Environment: real
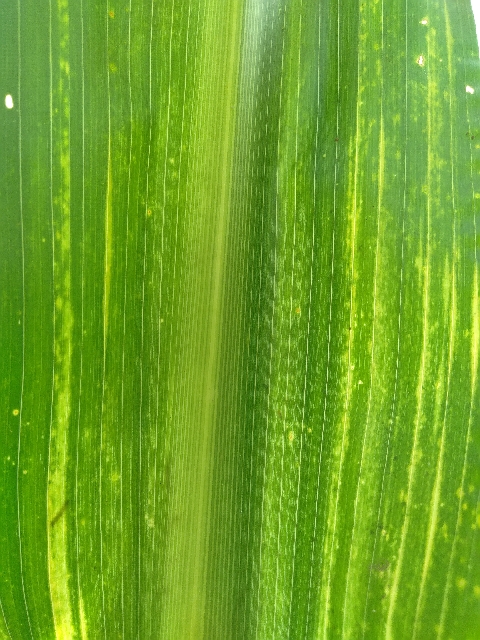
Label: lethal_necrosis